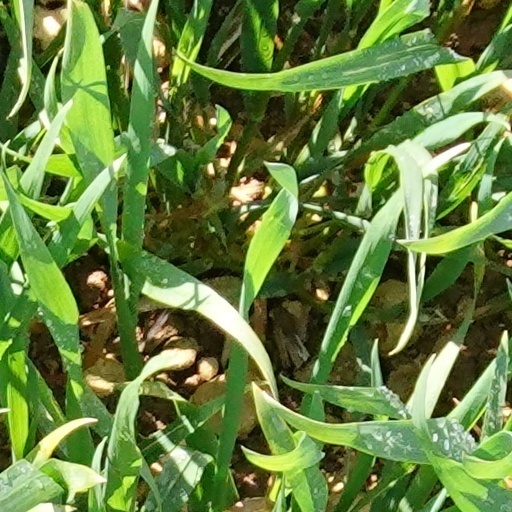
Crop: wheat